Politburo of the Communist Party of the Soviet Union

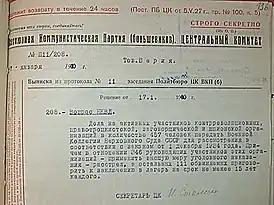
Excerpt of protocol of Politburo meeting of 17 January 1940 noting the decision to put 457 persons on trial and to execute 346 of them with the rest (111) being sent to the Gulags

The 17th Politburo was elected at the 1st Plenary Session of the 17th Central Committee, in the aftermath of the 17th Congress. Outwardly, the Politburo remained united, but on 4 February Grigory Ordzhonikidze, the People's Commissar for Heavy Industry, refused to acknowledge Stalin's projected economic growth targets, claiming that the majority in the Politburo supported his position. Sergey Kirov, who had turned down an offer to take Stalin's place as General Secretary before the 17th Congress, opposed many of Stalin's repressive policies, and tried throughout 1934 to moderate them. Several scholars have viewed Ordzhonikidze's and Kirov's outspokenness as the rise of a moderate Stalinist faction with the party. On 1 December 1934, Kirov was shot dead – whether he was the victim of a lone assailant or killed on Stalin's orders remains unknown. Not long after, on 21 January 1935, Valerian Kuybyshev died of natural causes, and a month later, Anastas Mikoyan and Vlas Chubar were elected Politburo full members. Andrei Zhdanov, the First Secretary of the Leningrad City Committee and member of the Secretariat, and Robert Eikhe, the First Secretary of the Siberian and West-Siberian District Committee, were elected Politburo candidate members.